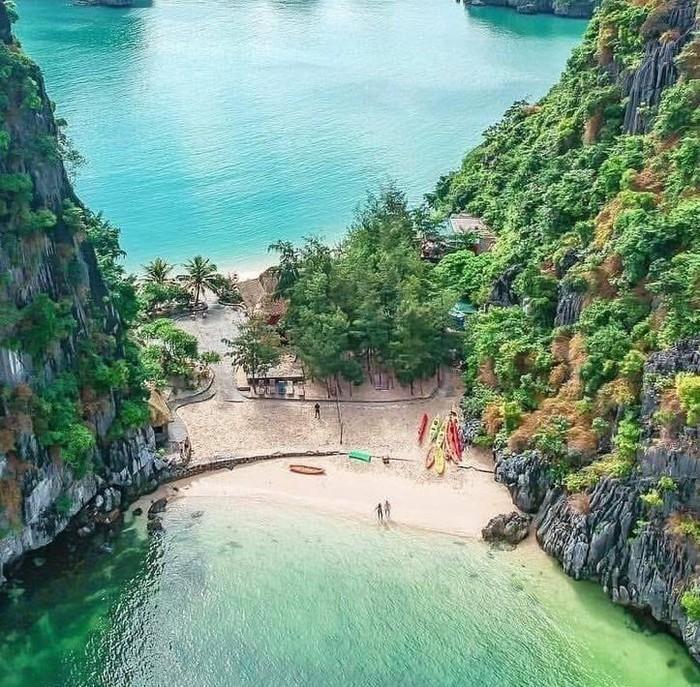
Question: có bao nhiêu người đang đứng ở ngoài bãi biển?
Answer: có ba người đang đứng ở ngoài bãi biển